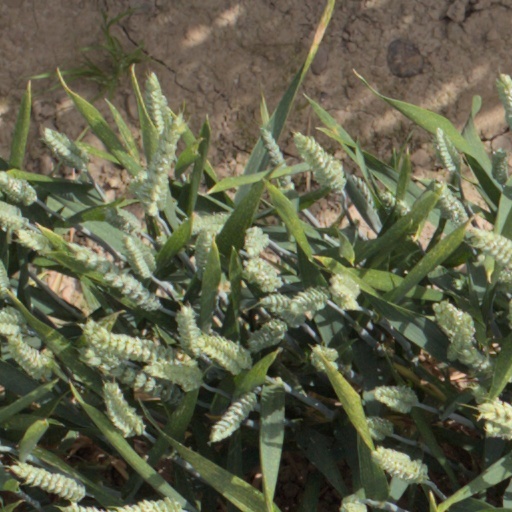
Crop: wheat